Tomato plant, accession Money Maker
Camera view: horizontal (90 deg, fisheye); turntable rotation: 330 degrees
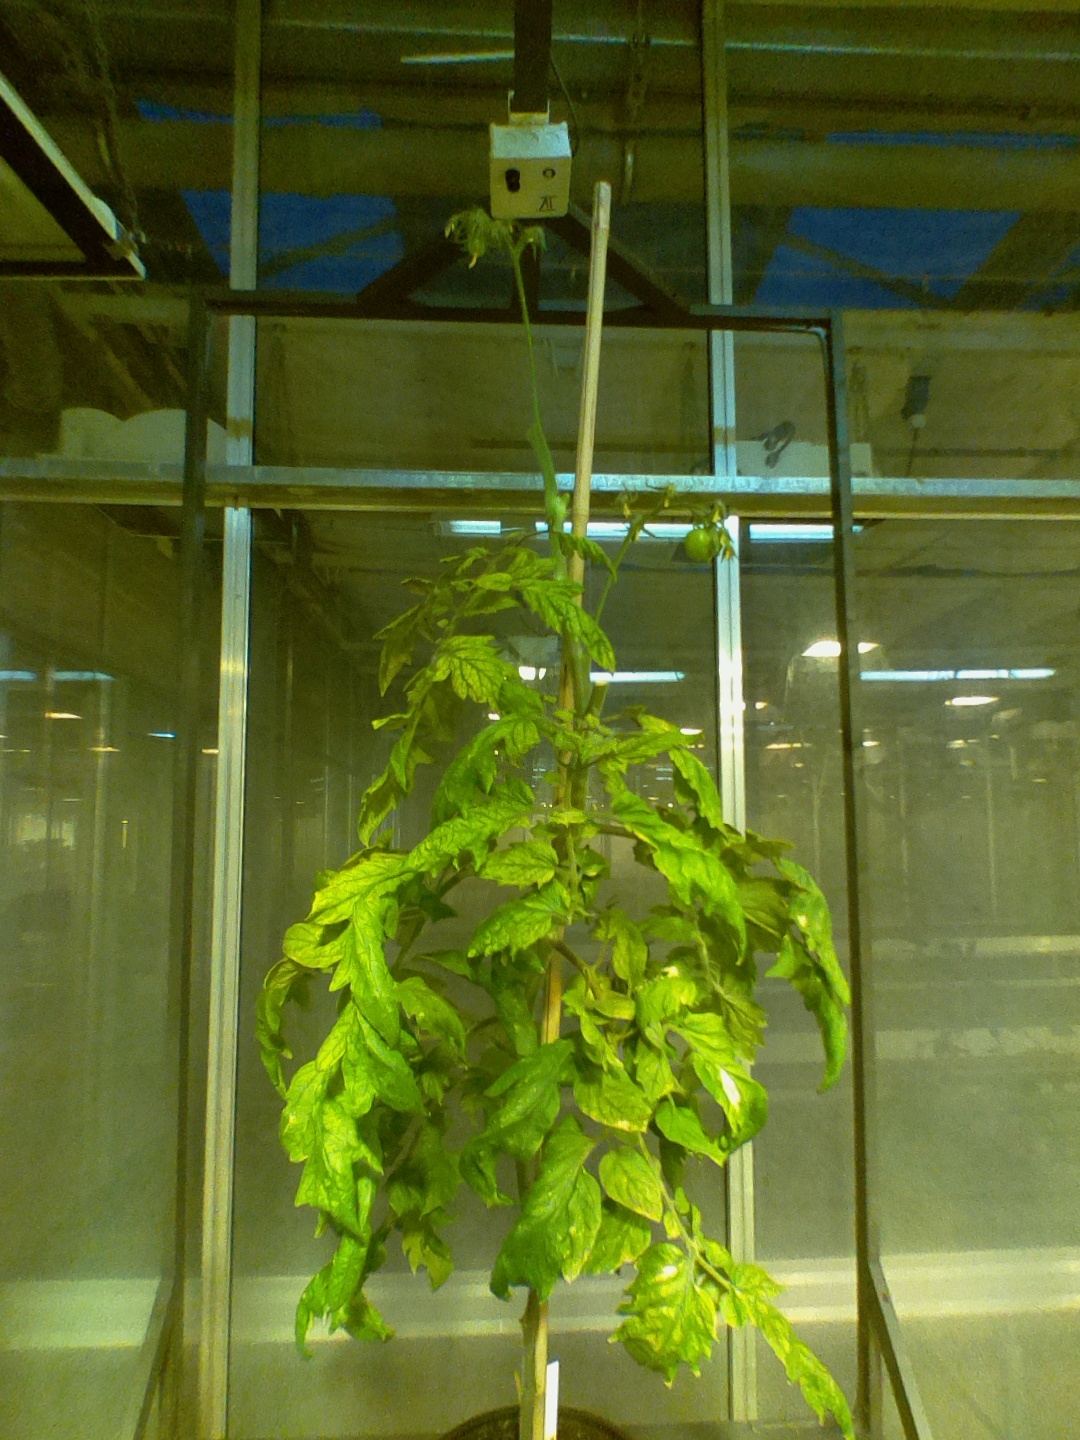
BBCH growth stage 76: 60%-70% of final fruit size